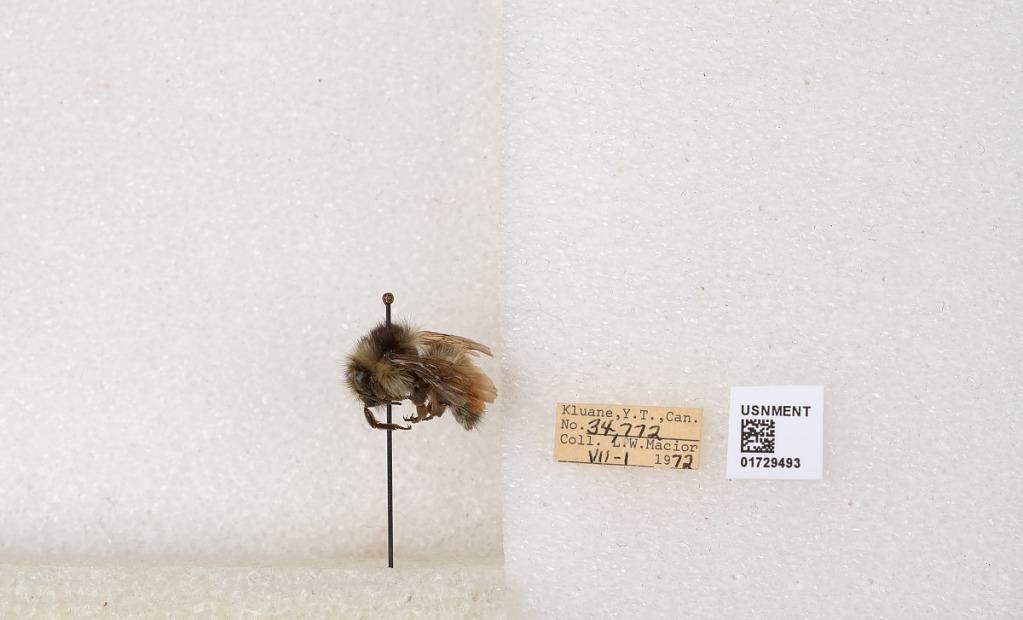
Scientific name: Bombus flavifrons Cresson
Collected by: L. Macior
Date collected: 1972-7-1
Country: Canada
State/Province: Yukon Territory
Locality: Kluane National Park and Reserve
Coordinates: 60.7493, -139.504